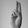
ASL letter: U